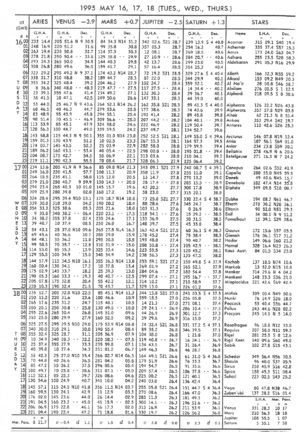
Une étoile sélectionnée pour la navigation est une étoile utilisée pour la navigation astronomique.